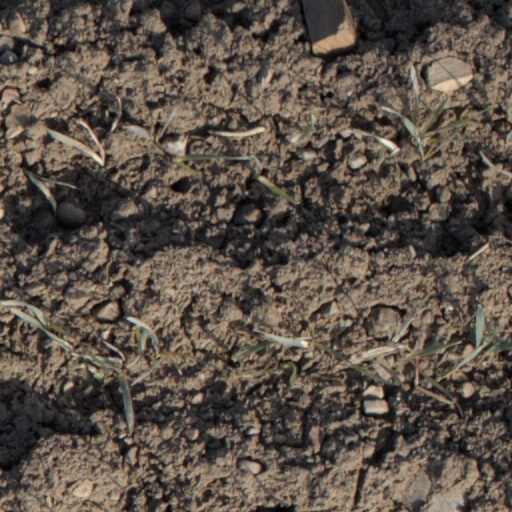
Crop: wheat